Ryeland

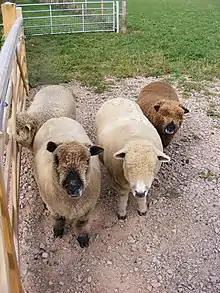
Ryeland sheep

The Ryeland is one of the oldest English sheep breeds going back seven centuries when the monks of Leominster in Herefordshire bred sheep and grazed them on the rye pastures, giving them their name. It was introduced into Australia in 1919 and are classified as an endangered breed by the Rare Breeds Trust of Australia and also are one of the nine heritage breeds that were the foundation of the sheep and wool industry in Australia. The Ryeland was one of the breeds used to introduce the poll gene (no horns) to the Dorset breed in the development of the Poll Dorset.